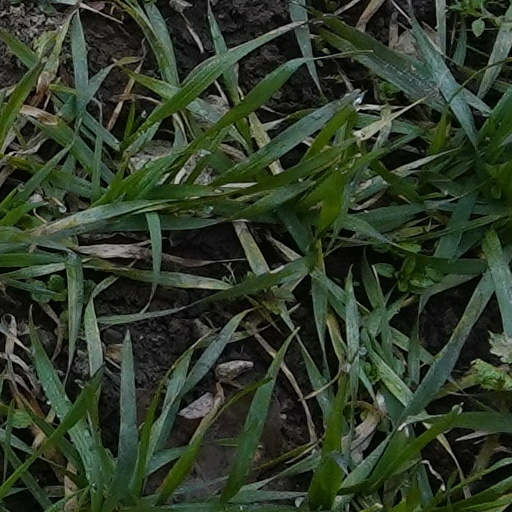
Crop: wheat